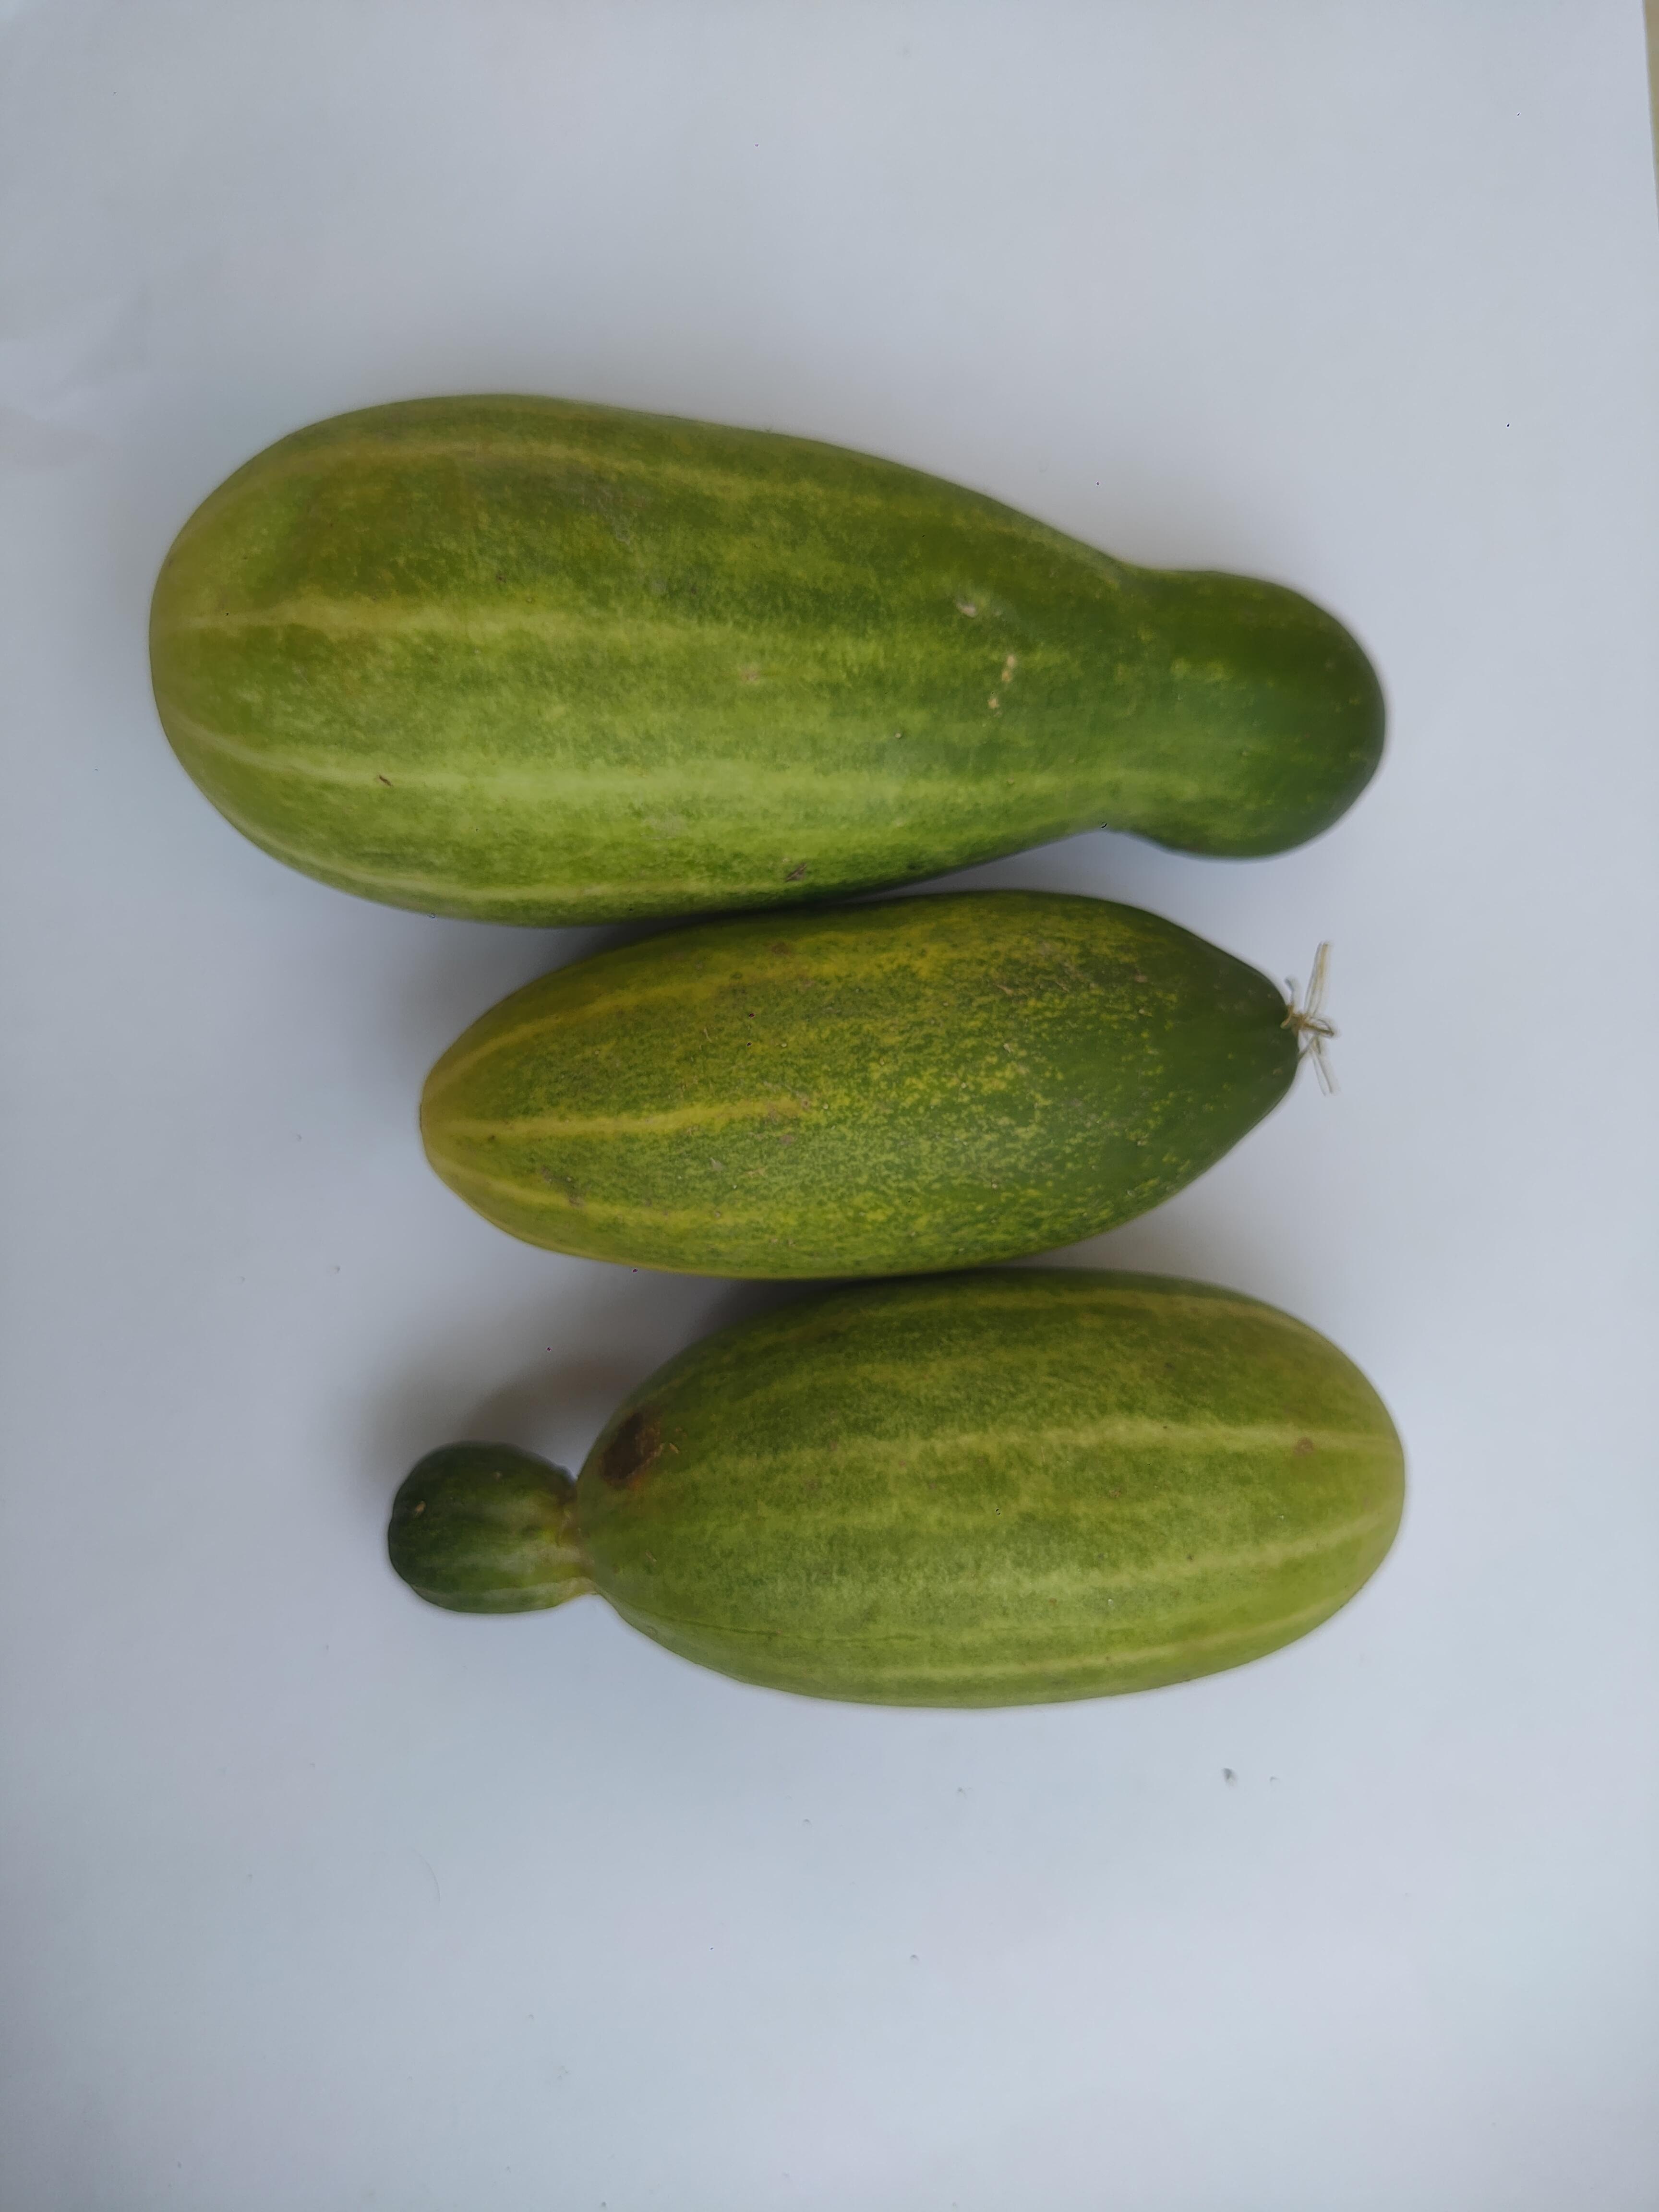
Label: Cucumber